Wei Qing

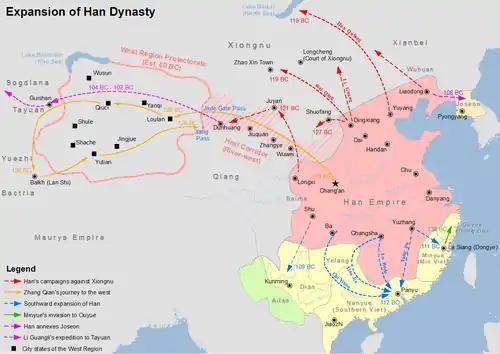
Expansion of Han dynasty. Wei Qing's campaigns against Xiongnu are shown in red arrows.

In 129 BC, Xiongnu attacked the Shanggu Commandery (上谷郡, roughly modern-day Zhangjiakou, Hebei). Emperor Wu promoted Wei Qing as the General of Chariots and Cavalry (車騎將軍) and dispatched him with Gongsun Ao, Gongsun He (公孫賀), and Li Guang in four separate columns against Xiongnu, each leading 10,000 cavalry. Li Guang (the most seasoned commander out of the four) and Gongsun Ao suffered major losses at the Xiongnus' hand, while Gongsun He failed to encounter and engage any enemy. Wei Qing, the least experienced out of the four, distinguished himself with a successful long-distance raid of the Xiongnu's holy site Longcheng (龍城), killing over 700 Xiongnu soldiers in the process. As a reward for the victory (the first proper victory against Xiongnu in Han history), Wei Qing was promoted to a higher command and created an acting Marquess of Guannei (關內侯), with a march of several hundred households.